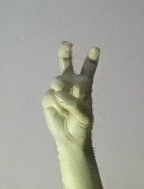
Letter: toot